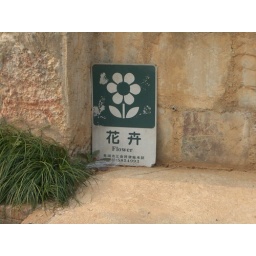
A flower sign at a temple in Nanjing. Not sure exactly why it's there, but it is.